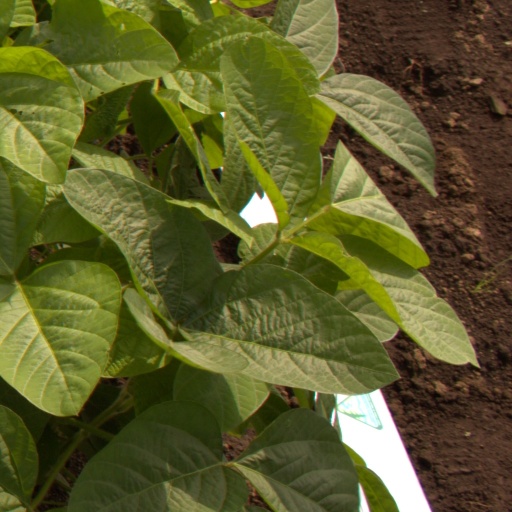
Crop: soybean